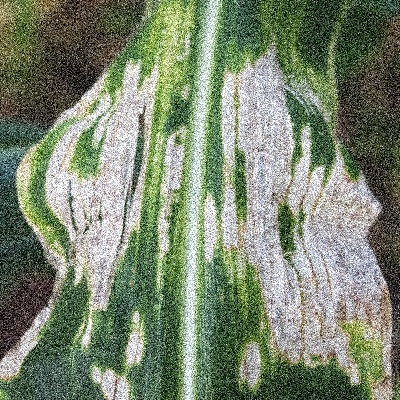
Label: Corn_(Maize)___Leaf_Spot